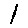
Label: 1